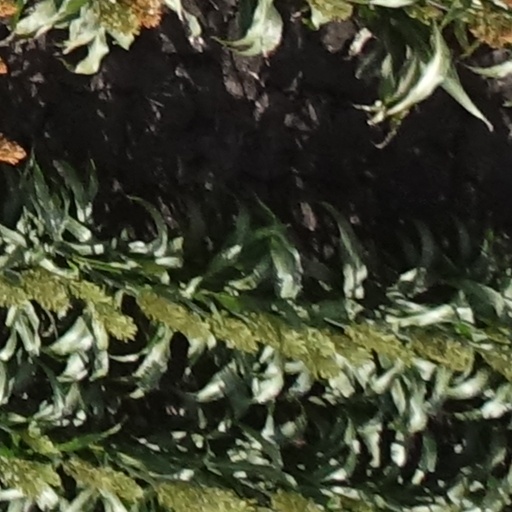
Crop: sorghum